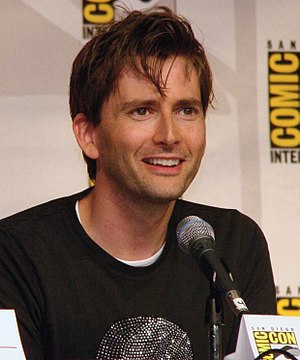
David Tennant
Tennant ved Comic-Con 2009
David Tennant er en skotsk skuespiller, som er mest kendt for at spille Den tiende Doktor af i science fictionserien Doctor Who. Han er ydermere kendt fra Harry Potter og Flammernes Pokal, hvor han spillede Barty Crouch Jr., og andre britiske TV-serier som Blackpool, Casanova, miniserien Secret Smile og serien Broadchurch.